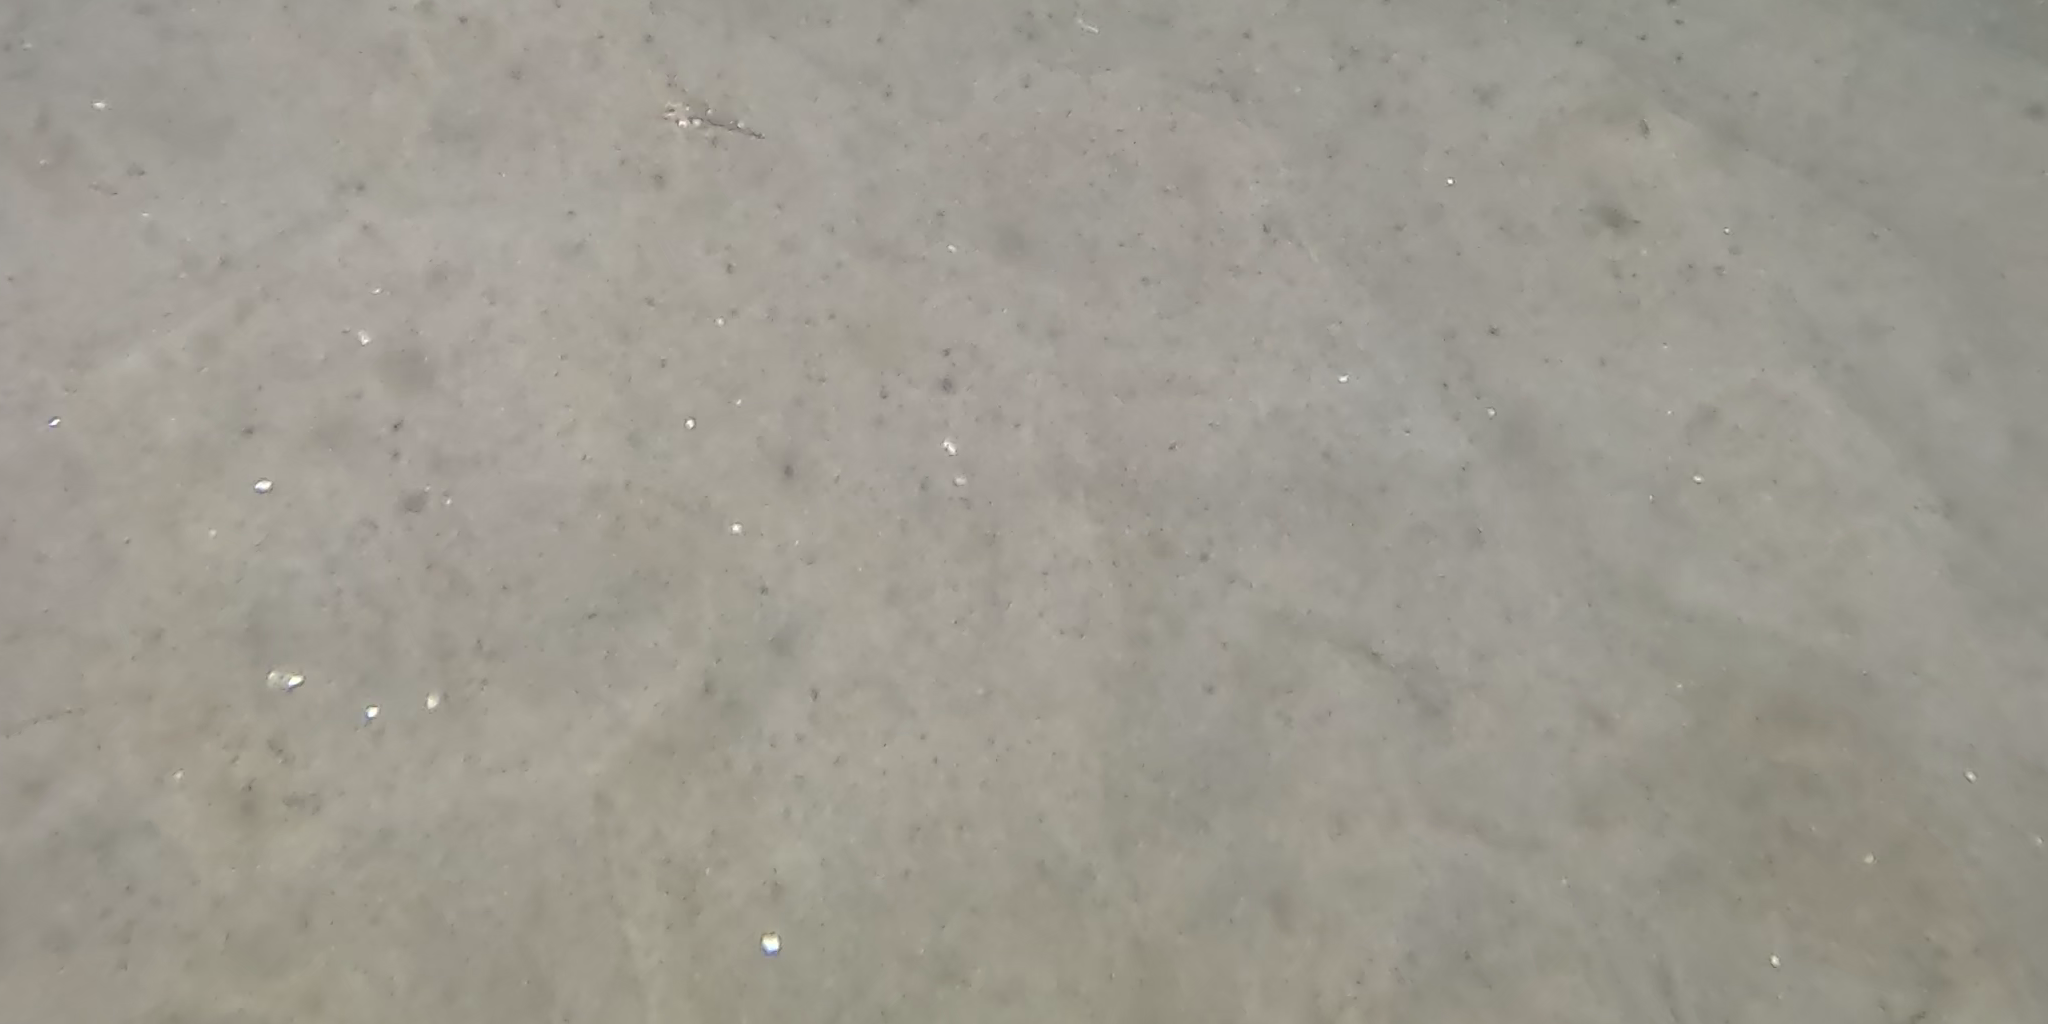
Seabed habitat: sand